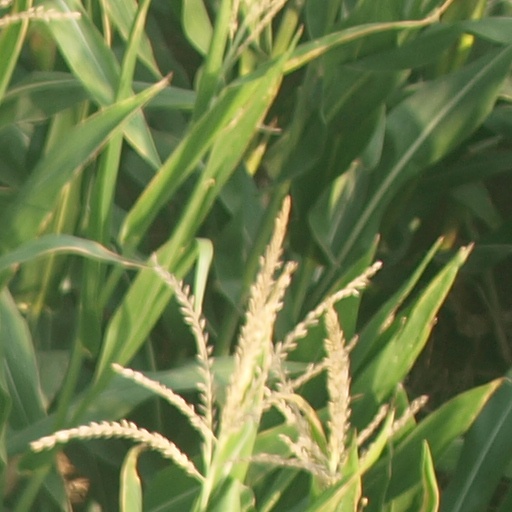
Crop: maize; corn